Kárahnjúkar Hydropower Plant

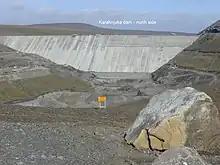
Construction of Kárahnjúkar Dam, concrete-face backside

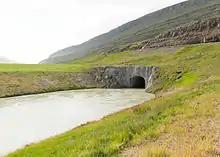
The end of the tunnel at Skriðuklaustur leading water from Kárahnjúkar Dam to the power plant.

The project is funded by Landsvirkjun, which operates the dams and Fljótsdalur Power Station. The Italian company Impregilo is the largest contractor working on the dams. The total cost of the hydropower project is 1.3 billion USD. The penstock was built in place by the German company DSD-NOELL (Würzburg) whereas ATB Riva Calzoni of Italy provided intake structures, wheels gates and sliding gates. In total, more than 4,000 tons of steel were used for the steel liner.